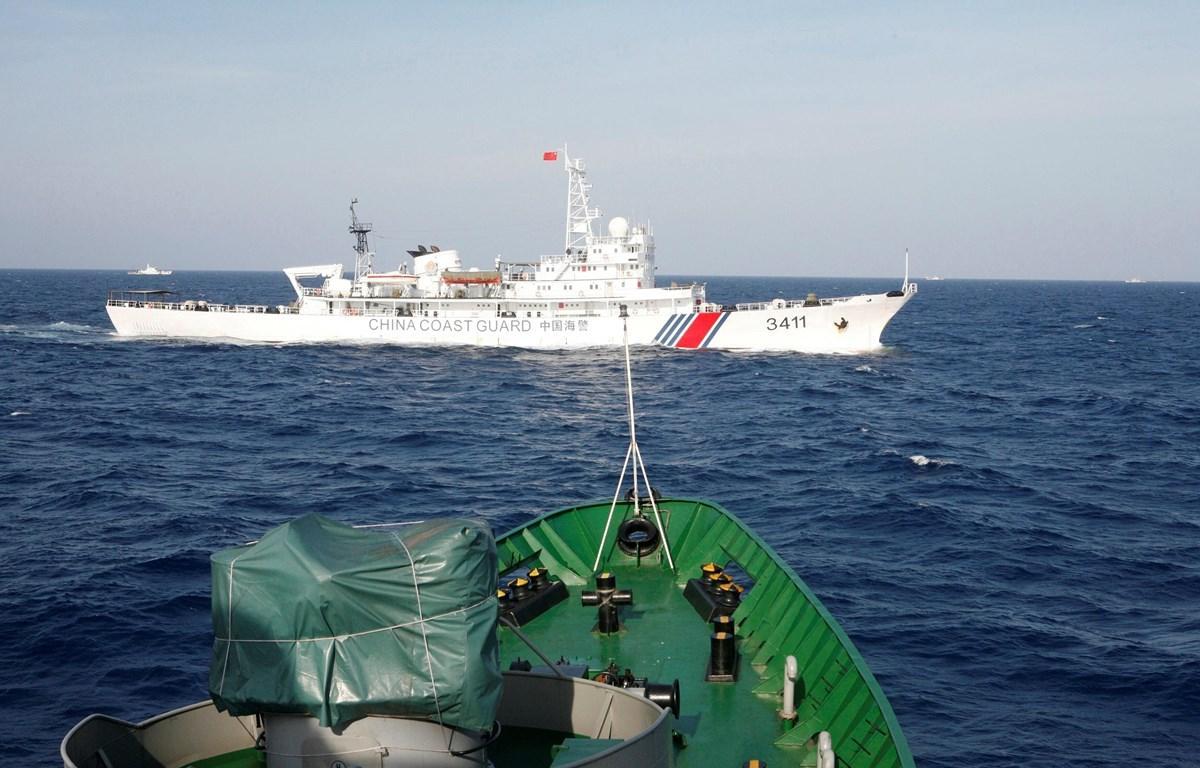
một chiếc tàu màu trắng đang chuyển động trên biển